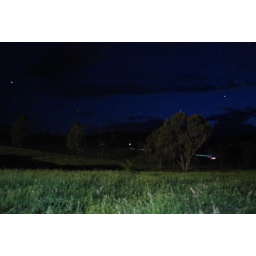
Gravity 12-hour mountain bike race 2009. My camera, photo by Mik.